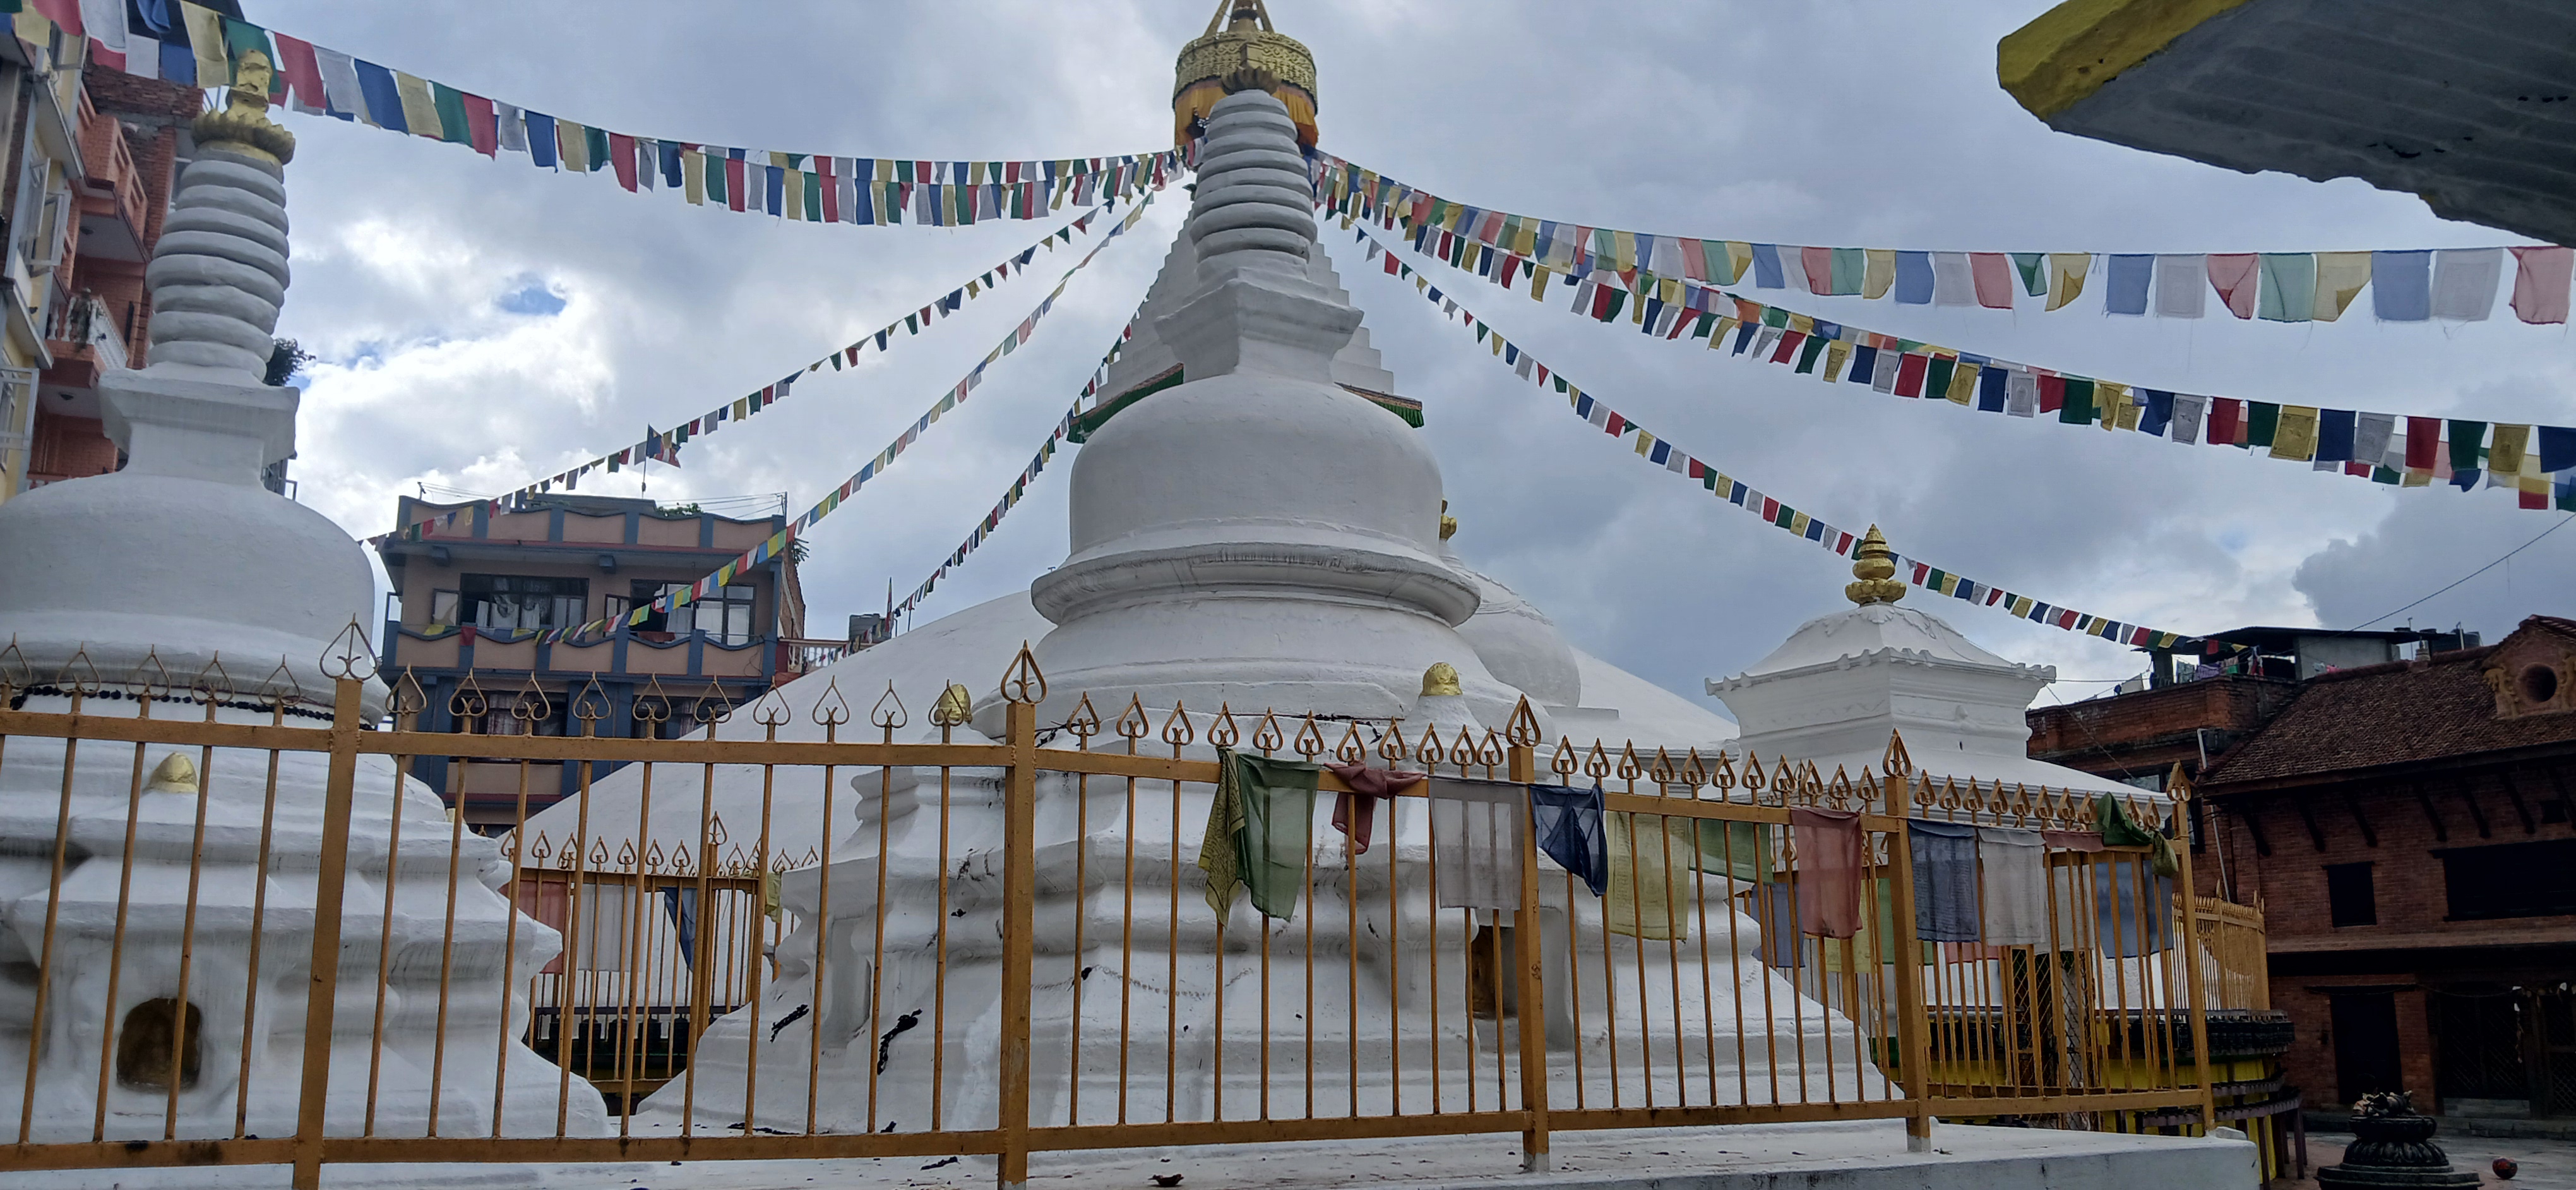
Heritage site: Ashok_stupa_Chaitya